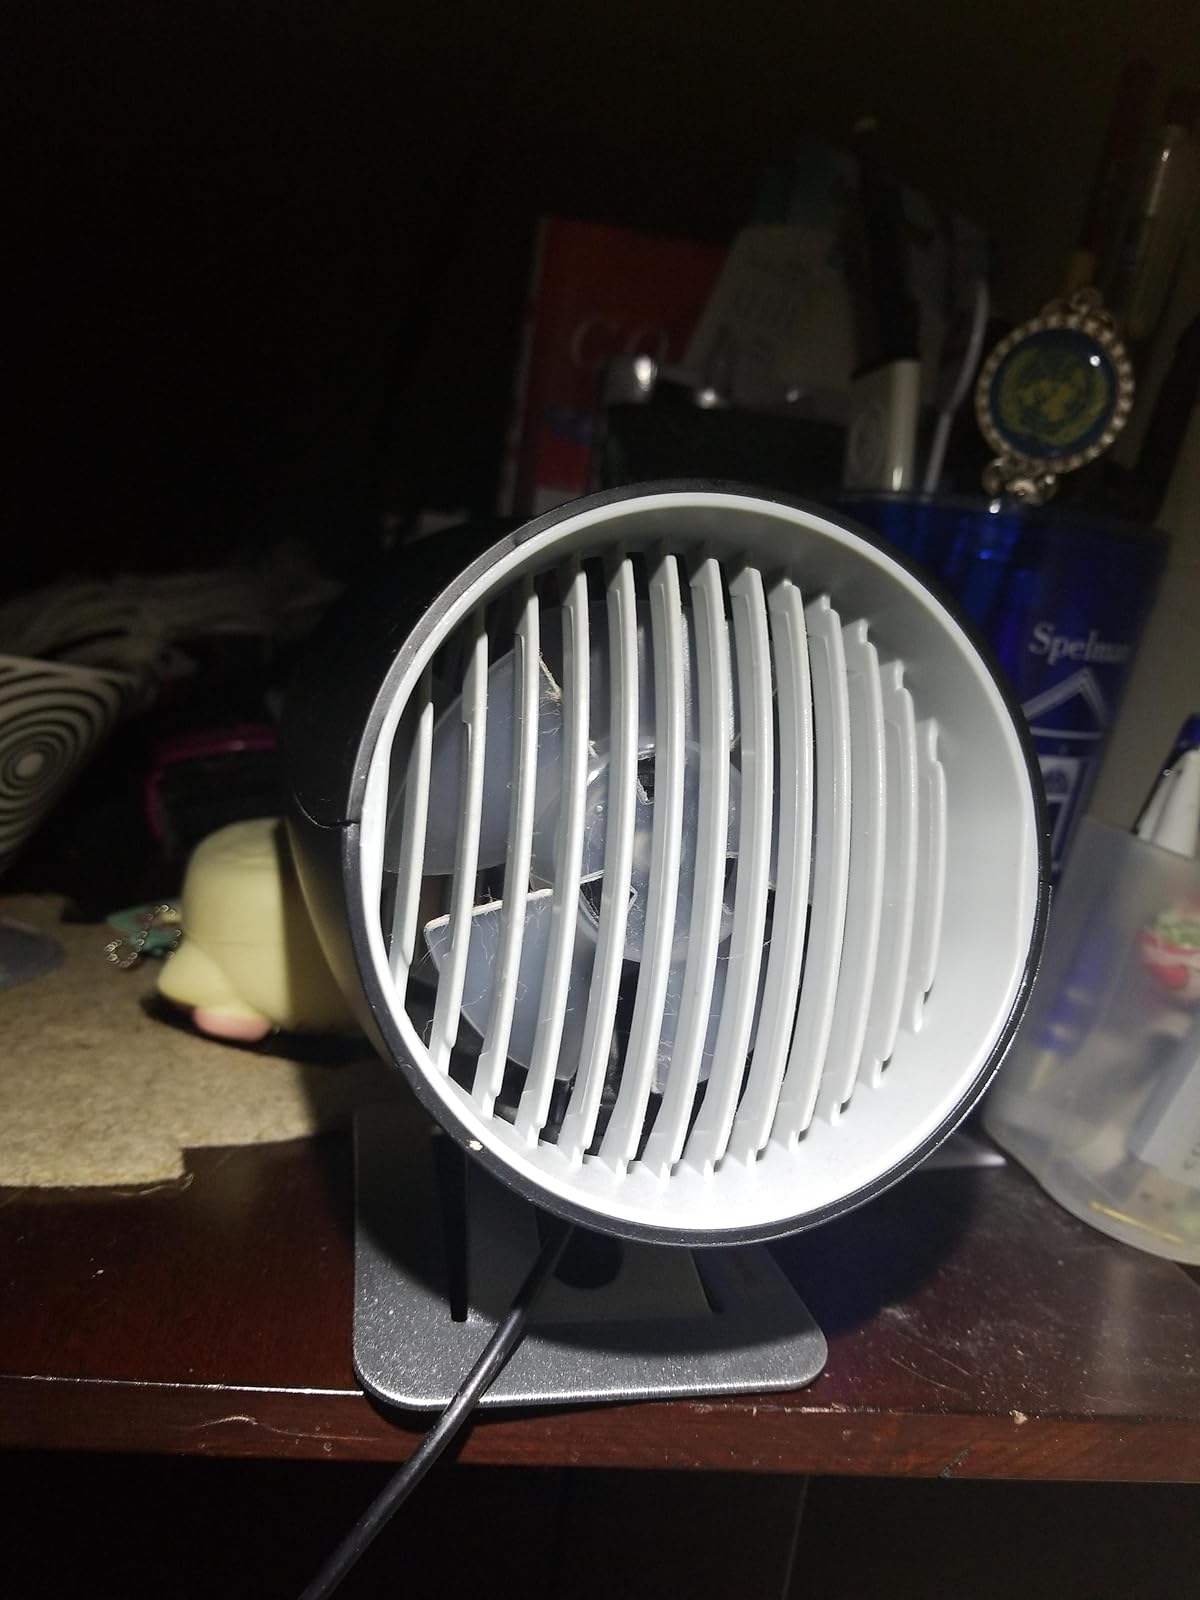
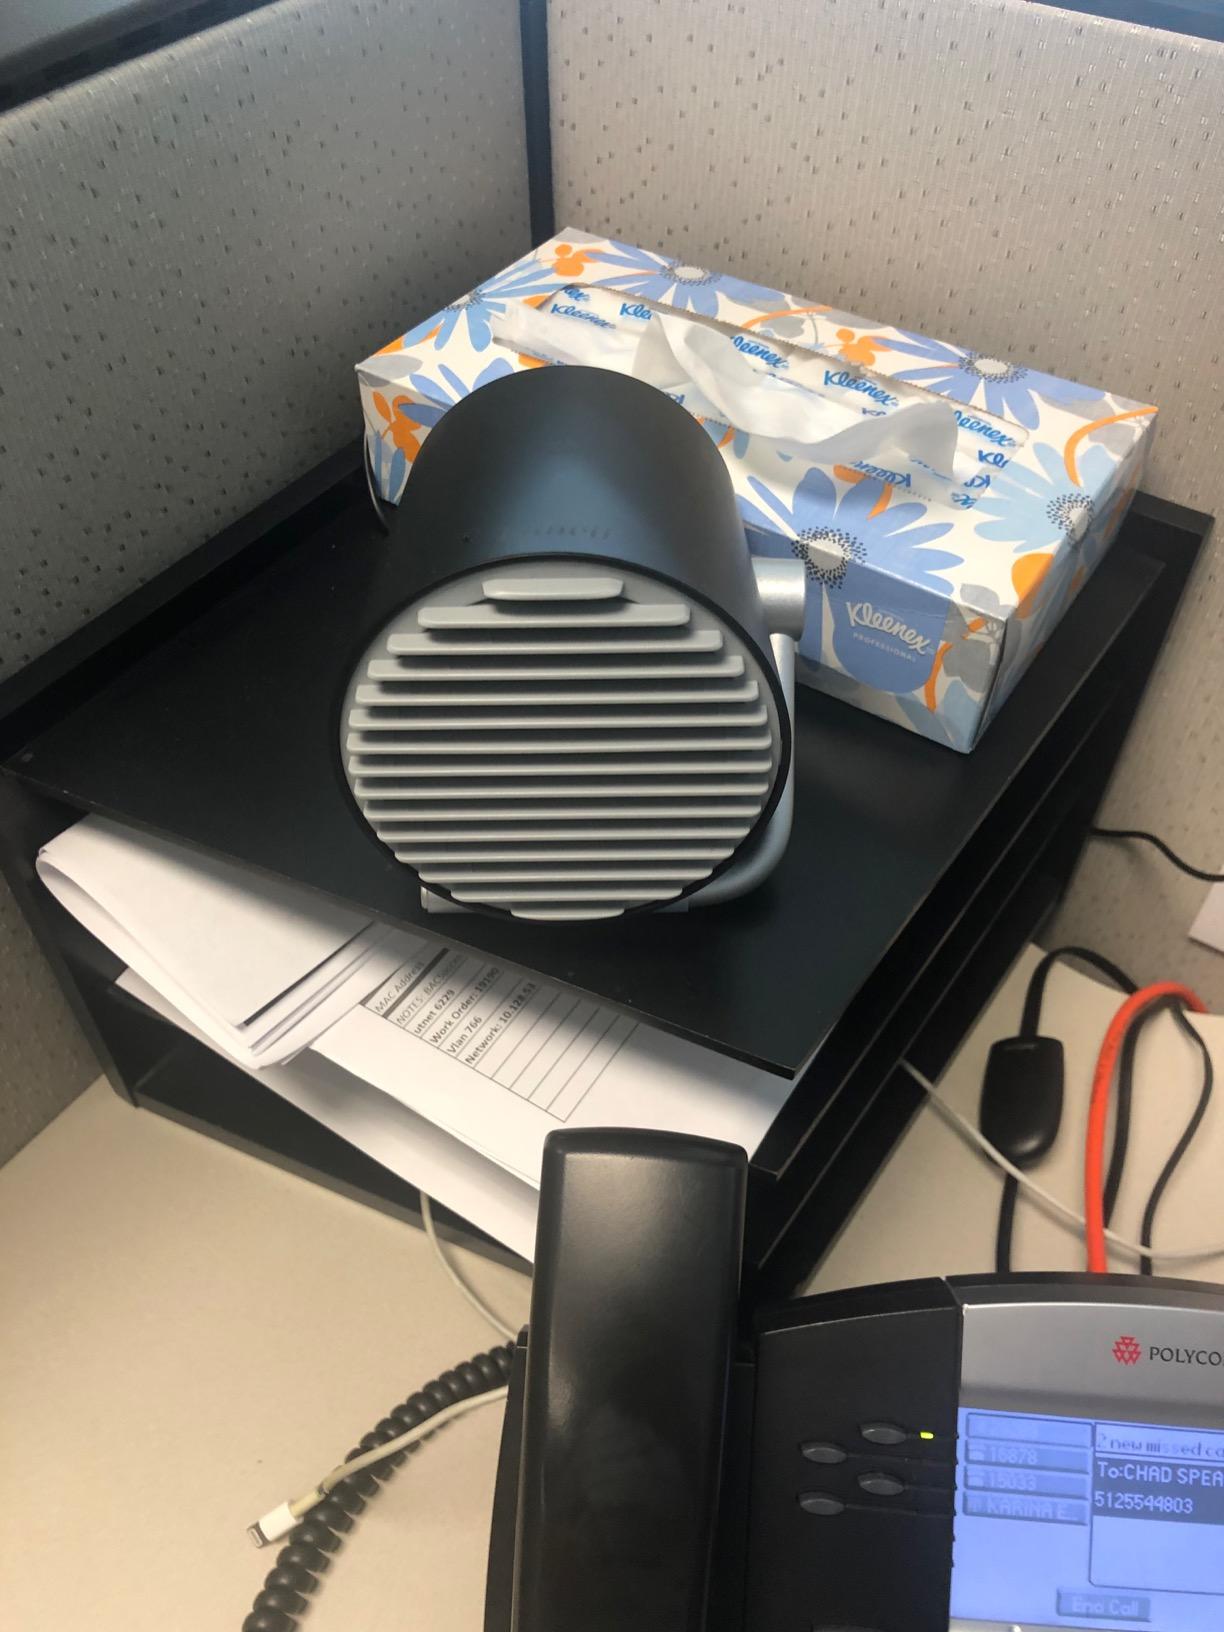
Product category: fan
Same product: no